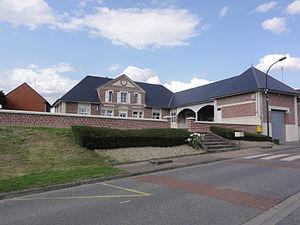
Castres (Aisne) mairie-école
Castres est une commune française située dans le département de l'Aisne, en région Hauts-de-France.